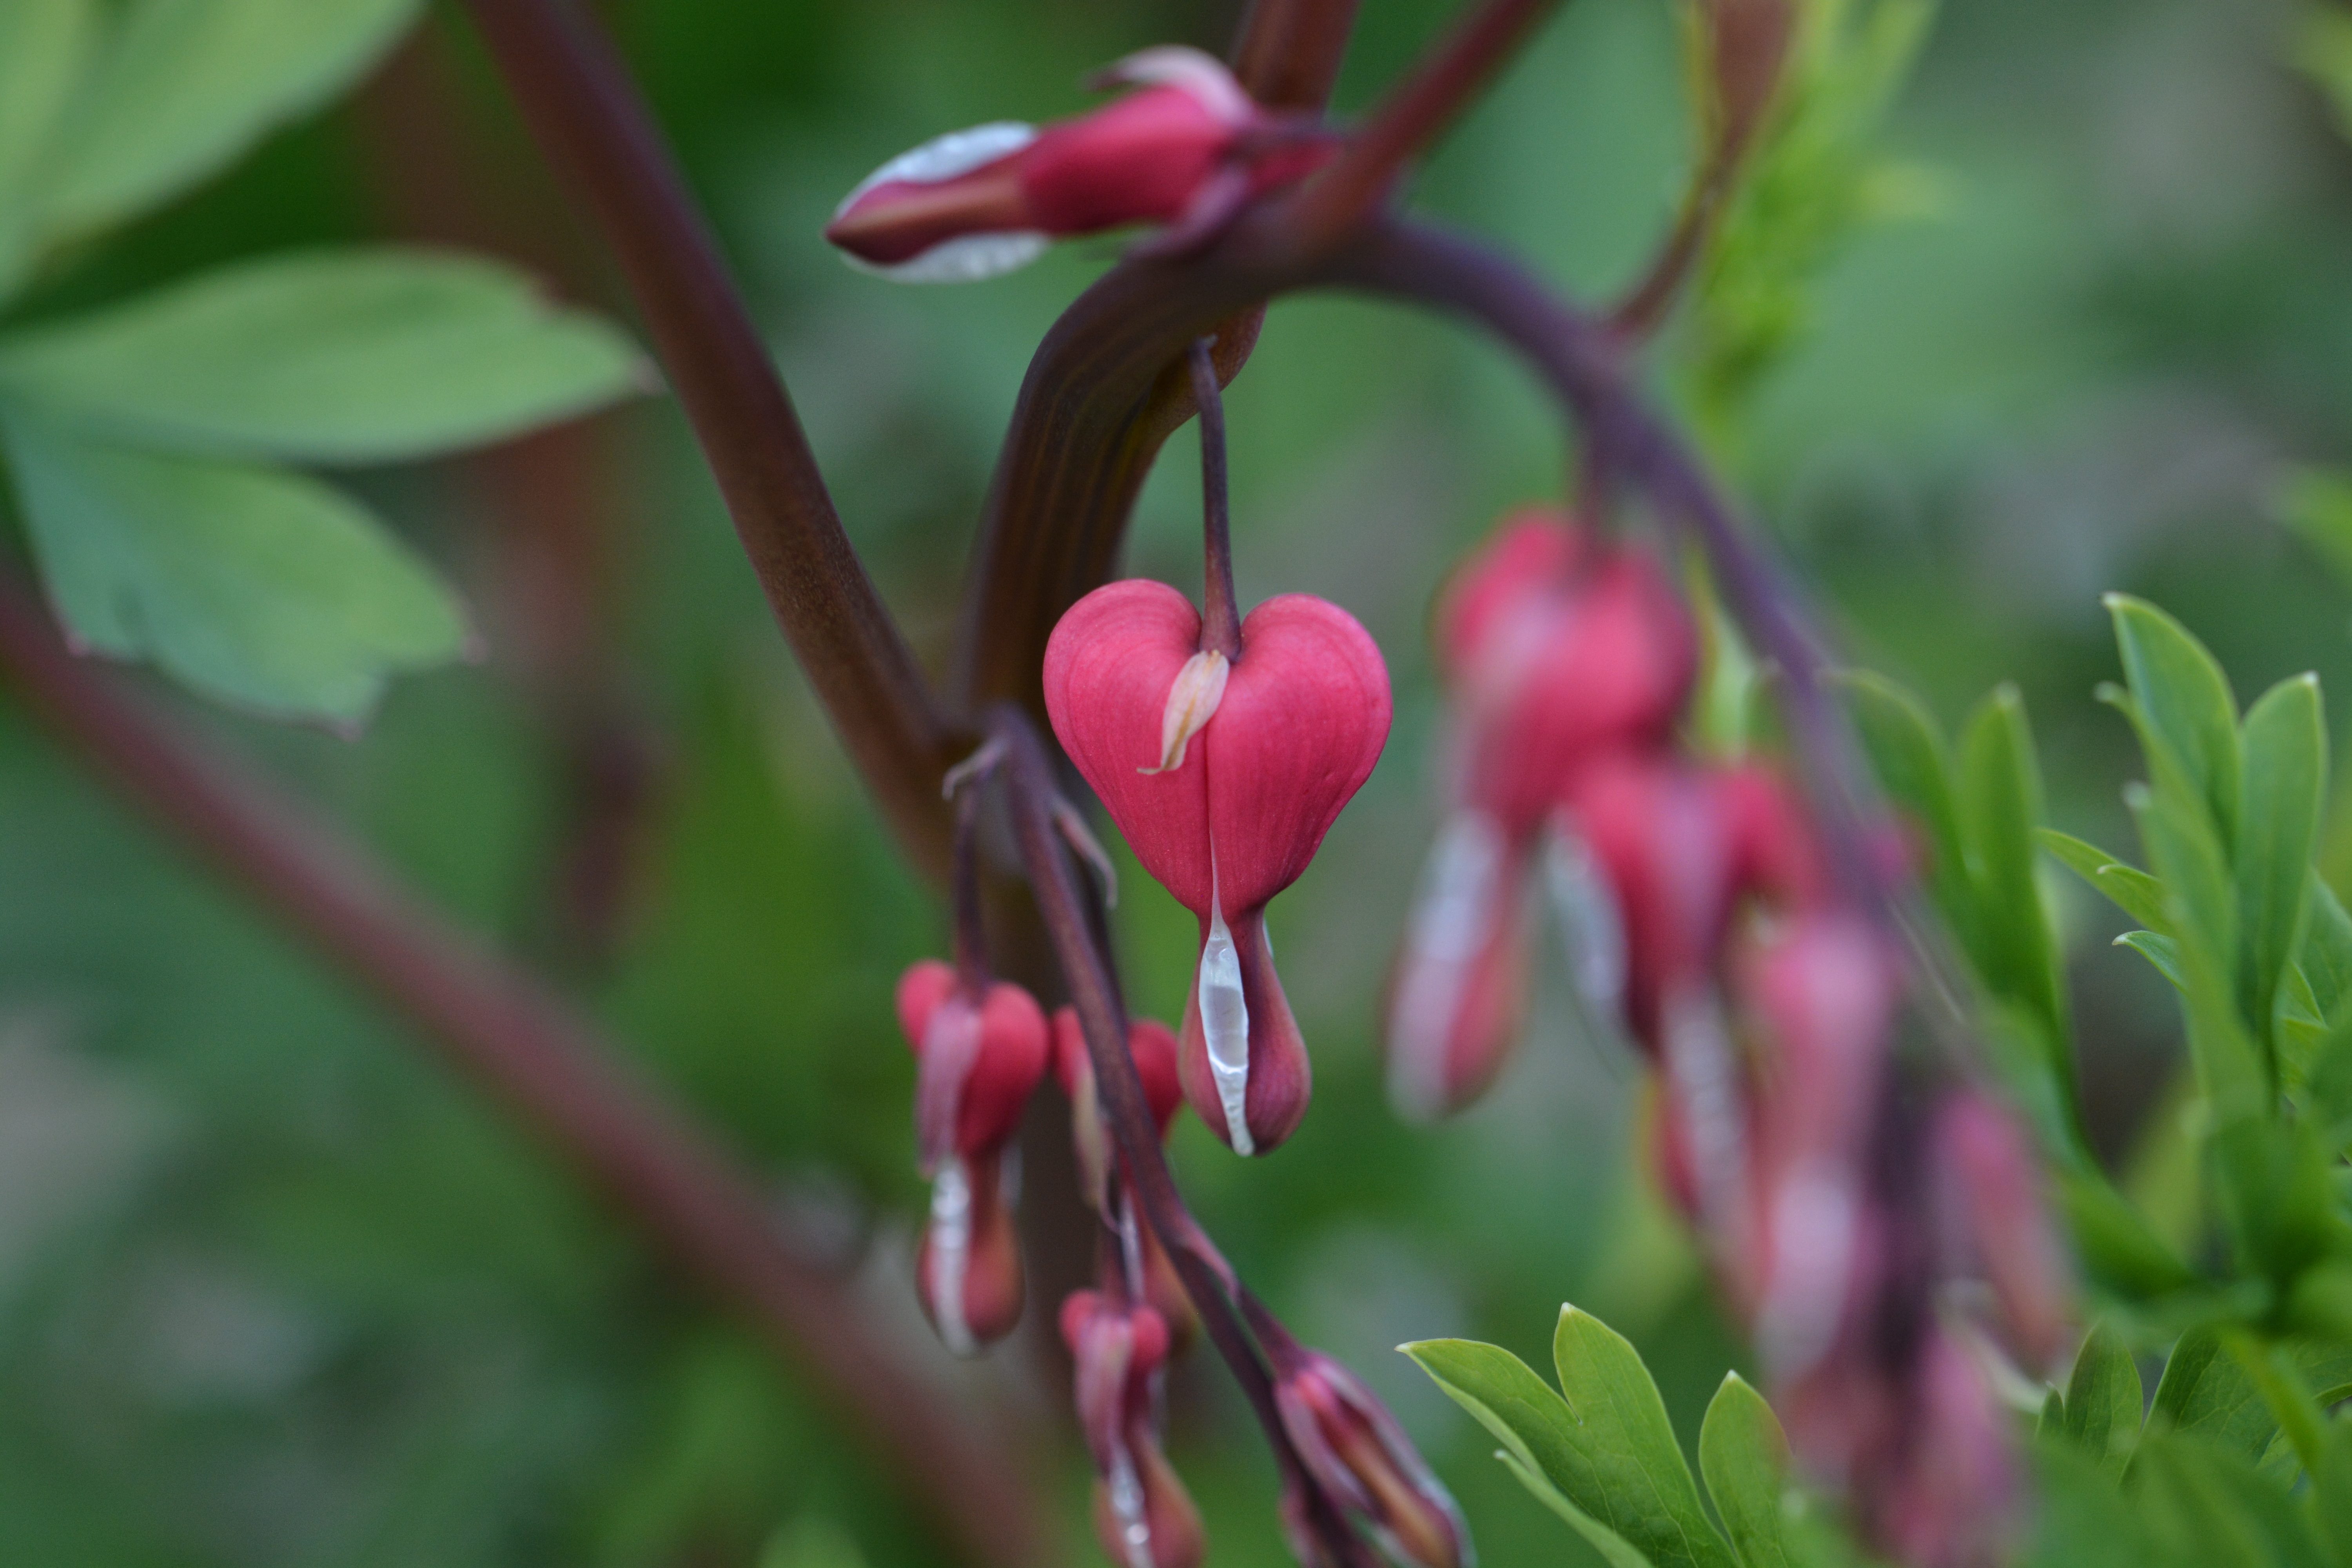
nature, blossom, plant, leaf, flower, petal, bloom, summer, heart, spring, botany, hanging, garden, pink, flora, wildflower, heart shaped, shrub, macro photography, flowering plant, bleeding heart, watery heart, flaming heart, heart flower, land plant